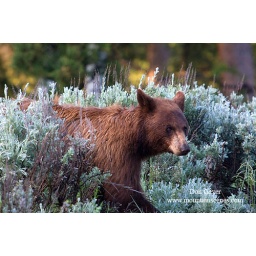
A young black bear wanders through the forest near Mammoth Hot Springs in Yellowstone National Park, Wyoming.